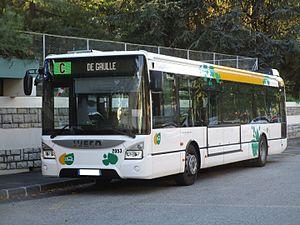
Le bus Iveco Urbanway 12 n°2053 du STAC à l’arrêt Challes Centre à Challes-les-Eaux le 21 octobre 2016.
Synchro Bus, anciennement Stac, est une marque déposée appartenant à la communauté d’agglomération du Grand Chambéry, qui désigne sous ce nom son service de transport en commun. Ce dernier dessert les 38 communes de Grand Chambéry ainsi que les communes du Bourget-du-Lac et de Voglans, rattachées à la communauté d’agglomération Grand Lac, à l'aide d'un réseau composé de 19 lignes régulières, d’un service de transport à la demande et de transport scolaire, et d’une ligne de vélotaxis, appelée Vélobulle, reliant les quatre arrêts de correspondance situés dans le centre-ville de Chambéry.
Iveco Bus est la division spécialisée dans la construction d'autobus et d'autocars du groupe Iveco.